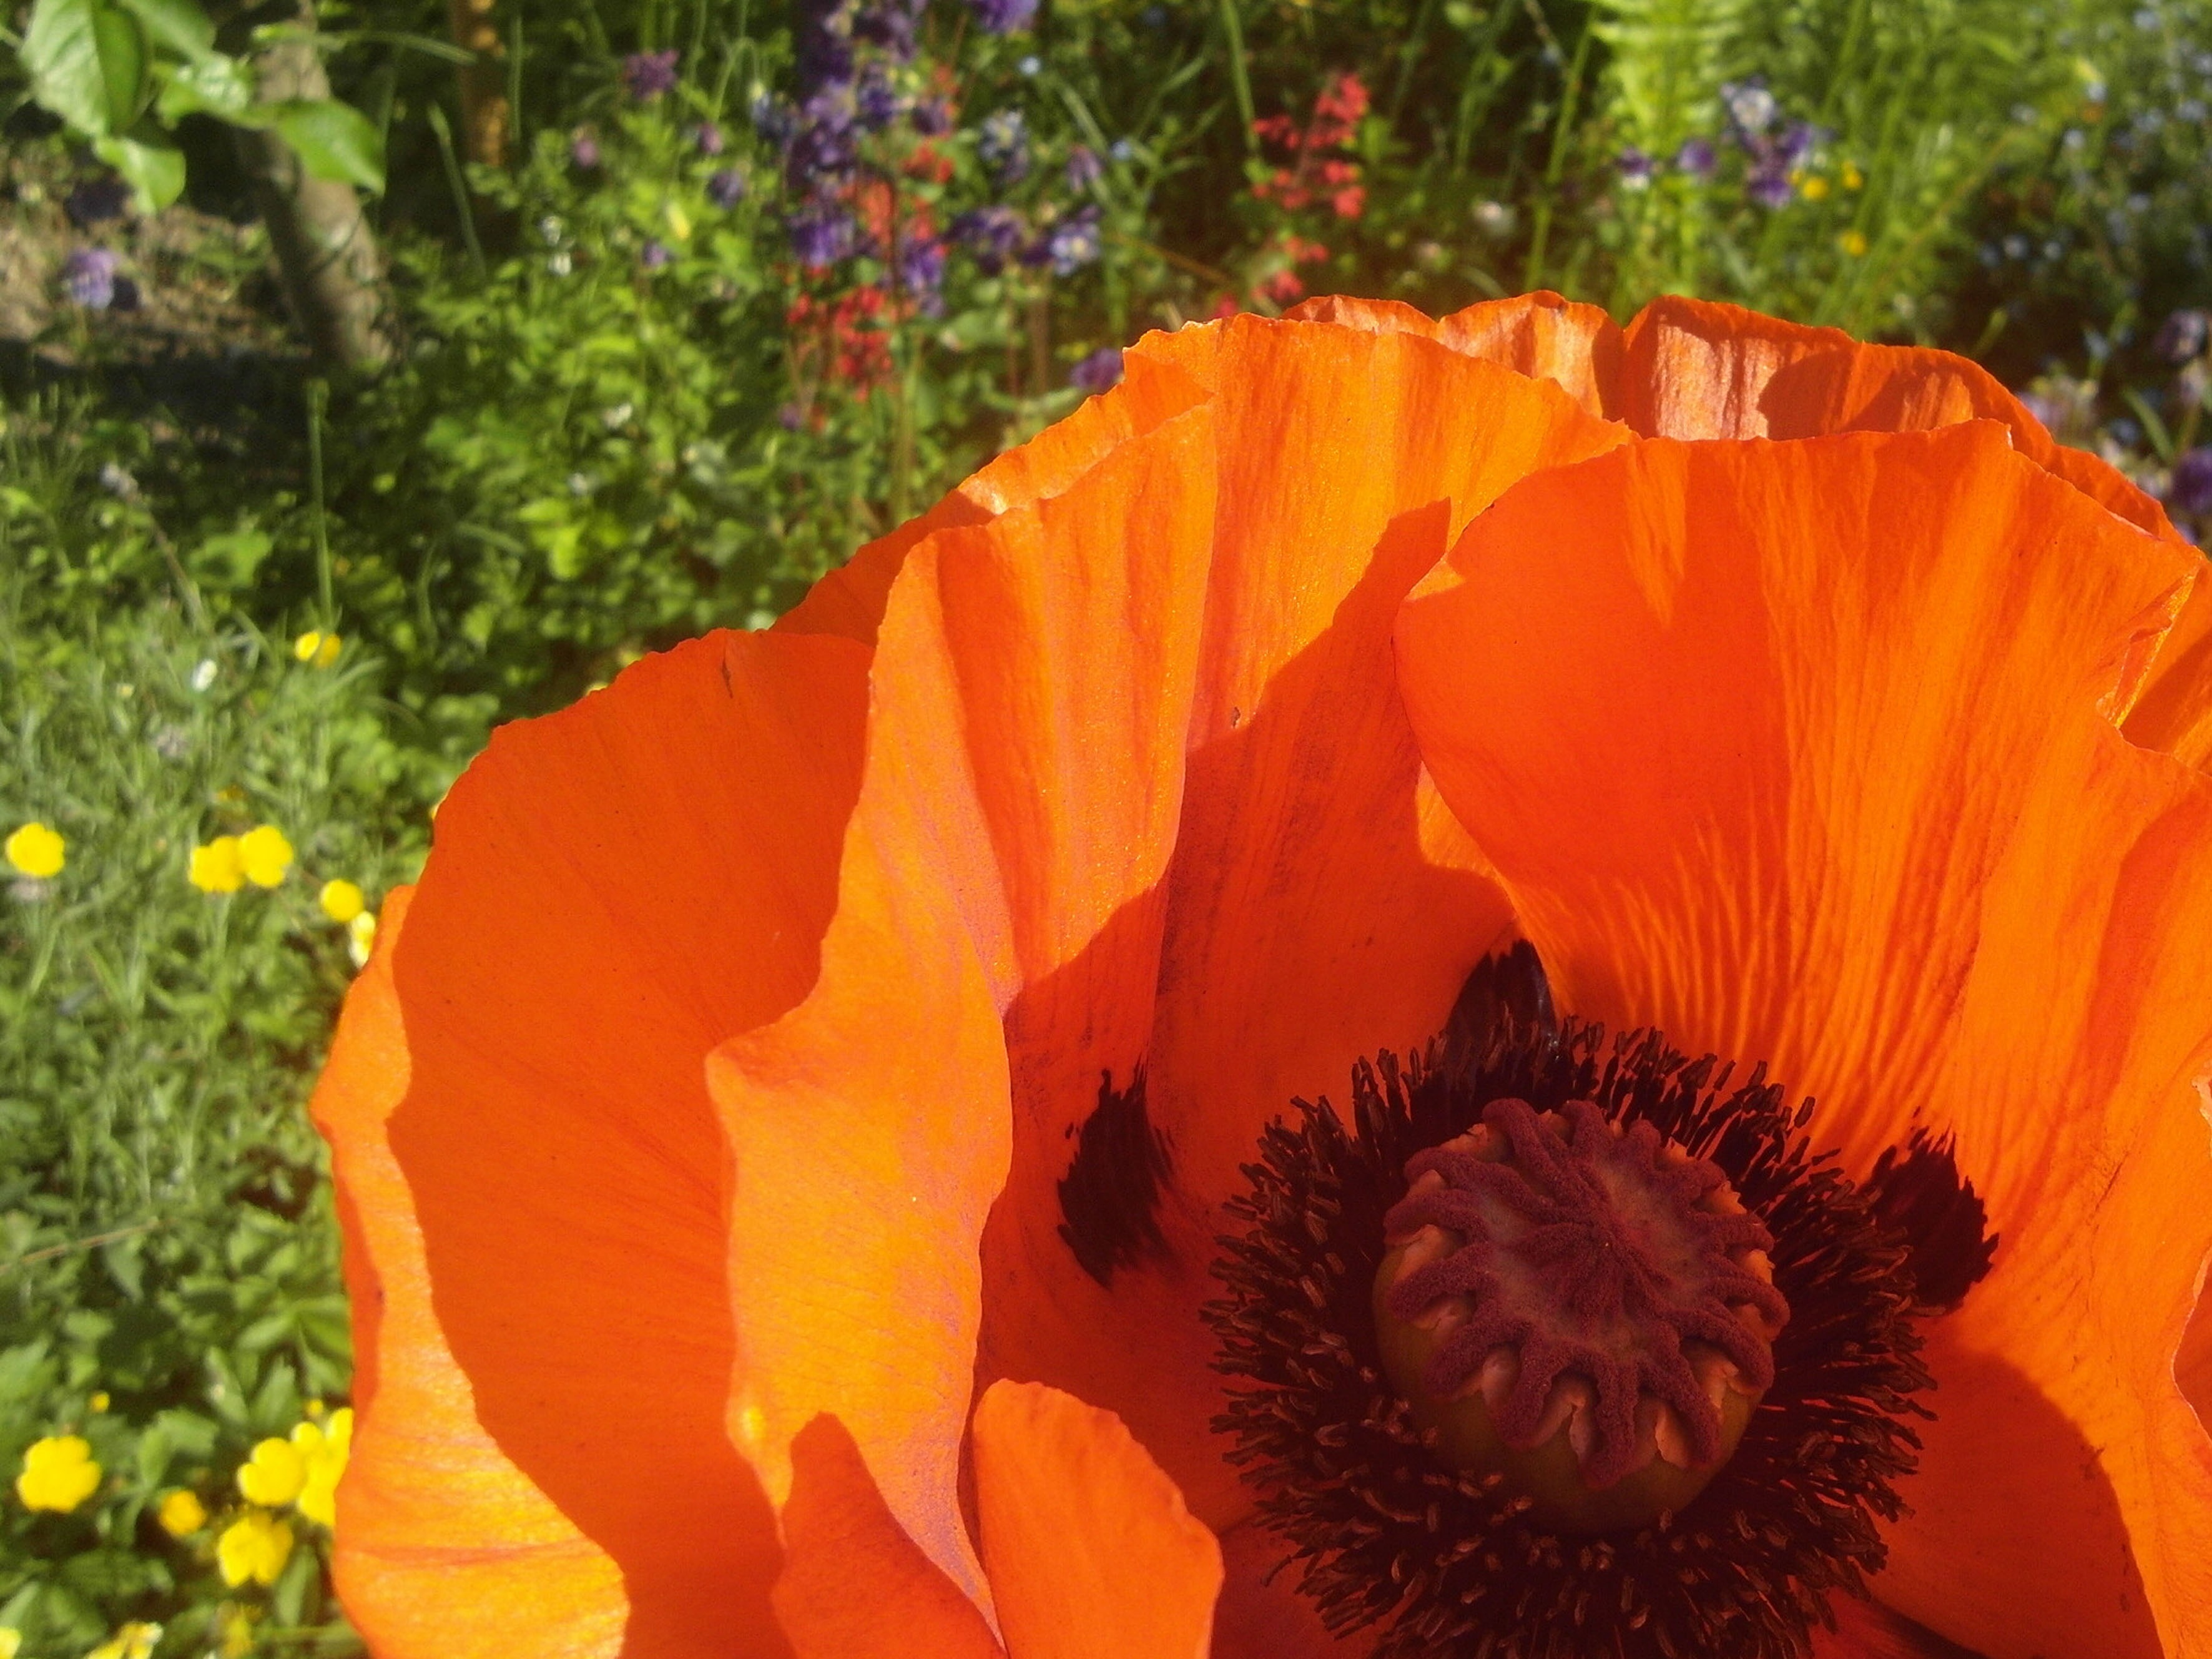
plant, flower, petal, orange, botany, yellow, garden, flora, wildflower, poppy, flowering plant, eschscholzia californica, annual plant, land plant, poppy family